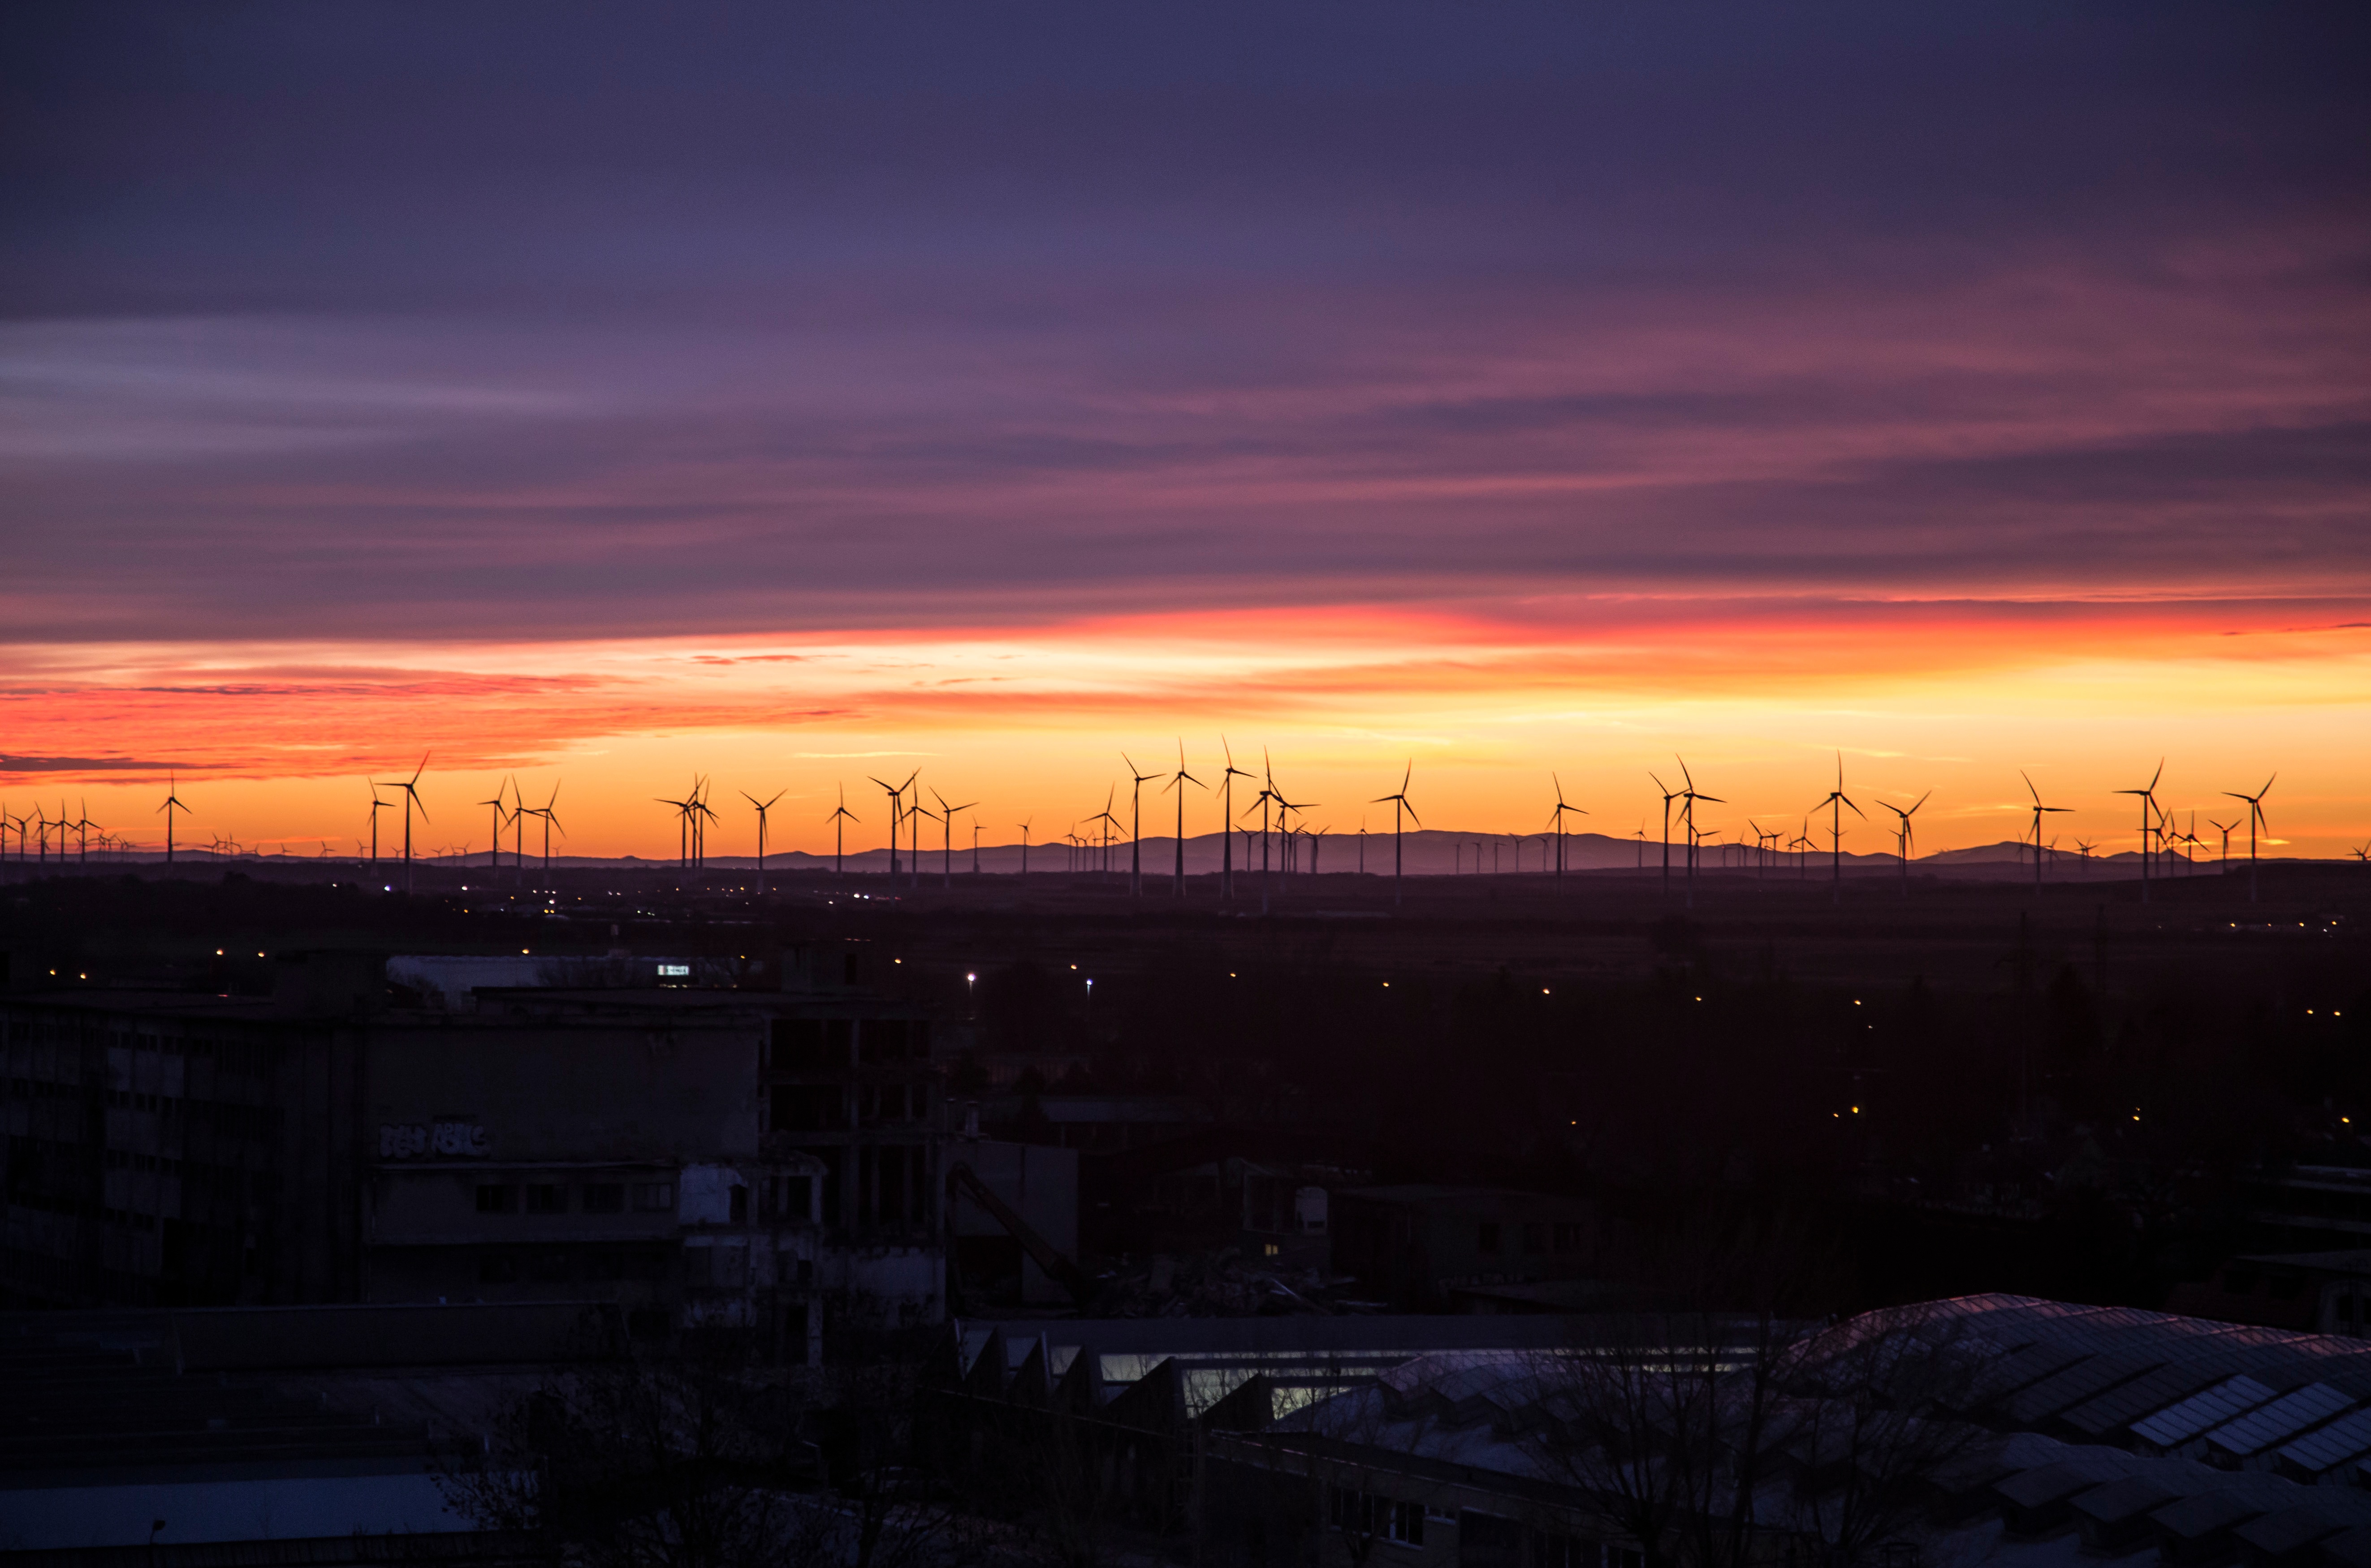
horizon, cloud, sky, sunrise, sunset, skyline, night, morning, dawn, atmosphere, cityscape, dusk, evening, reflection, afterglow